2005 NFL draft

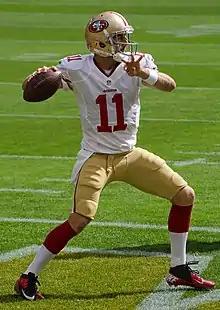
Quarterback Alex Smith, taken first overall, struggled for his first few years before becoming a solid starter after 2011 for the San Francisco 49ers, a Pro Bowler with the Kansas City Chiefs and a starter with the Washington Redskins. He overcame a severe leg injury in his final season.

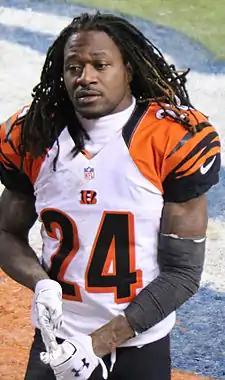
Cornerback Adam "Pacman" Jones, taken sixth overall, enjoyed a long career despite several off-field incidents.

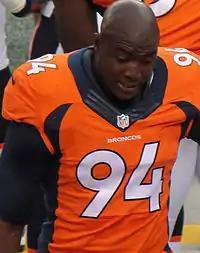
Linebacker DeMarcus Ware, taken 11th overall, was a stalwart on the Dallas Cowboys defense before finishing his career with the Denver Broncos.

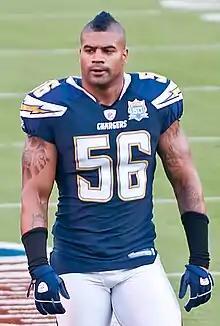
Linebacker Shawne Merriman, taken 12th overall, was a three-time All-Pro and led the NFL in sacks in 2006.

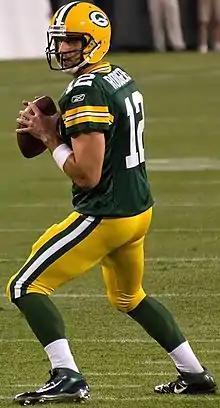
Aaron Rodgers, taken 24th overall, is regarded as one of the most talented quarterbacks of all time and holds the record for lowest career interception percentage.

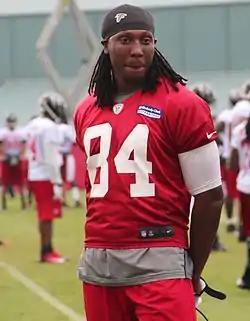
Receiver Roddy White, taken 27th overall, was a four-time Pro Bowler and holds many Atlanta Falcons receiving records.

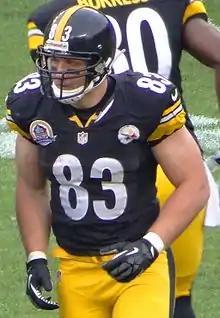
Tight end Heath Miller, taken 30th overall, won two Super Bowls with the Pittsburgh Steelers and was a fan favorite.

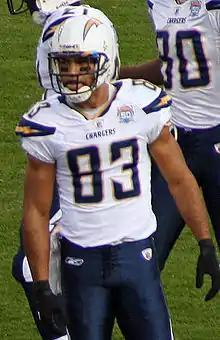
Receiver Vincent Jackson, taken 61st overall in the second round, was a three-time Pro Bowler with the San Diego Chargers and Tampa Bay Buccaneers.

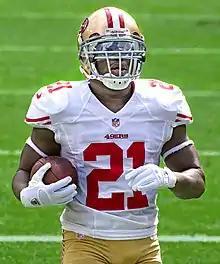
Running back Frank Gore, taken 65th overall in the third round, currently ranks third on the NFL's all-time career rushing list.

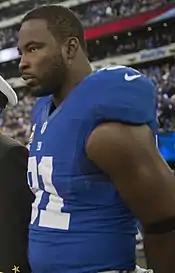
Defensive end Justin Tuck, drafted 74th overall in the third round, won two Super Bowls with the New York Giants and was a two-time All-Pro.

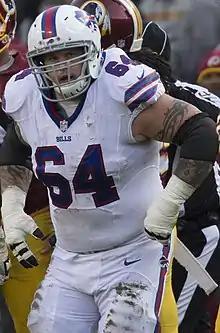
Guard Richie Incognito, drafted 81st overall, is a four-time Pro Bowler but has also drawn controversy, including a bullying scandal in 2013.

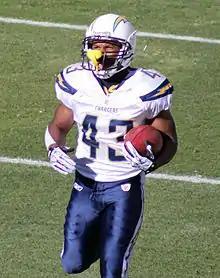
Running back/kick returner Darren Sproles, drafted in the fourth round, has the fifth-most career all-purpose yards in the NFL.

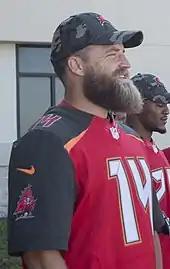
Ryan Fitzpatrick, drafted in the seventh round, started for nine different teams during his long career as a journeyman quarterback.

For each player selected in the supplemental draft, the drafting team forfeited its pick in that round in the regular draft of the following season.